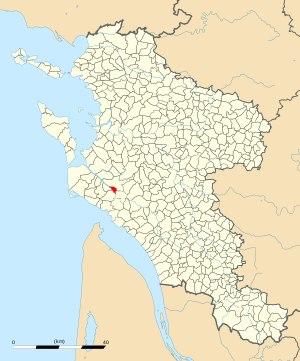
L'Éguille — couramment désigné sous le nom de L'Éguille-sur-Seudre — est une commune du Sud-Ouest de la France, située dans le département de la Charente-Maritime. Ses habitants sont appelés les Éguillais et les Éguillaises.